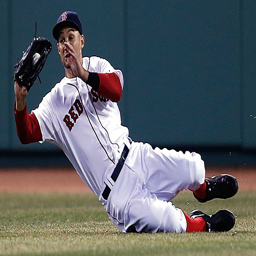
despite missing all of the past seasons , baseball player still plays the game as hard as ever .